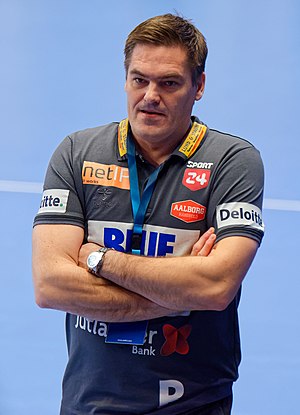
Aron Kristjánsson
Kristjánsson i 2017
Aron Kristjánsson er en tidligere islandsk håndboldspiller og nuværende træner for Bahrains herrehåndboldlandshold.